Kublai Khan

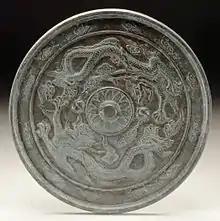
Two dragons chasing a flaming pearl was a symbol associated with Goryeo.

Kublai encouraged Asian arts and demonstrated religious tolerance. Despite his anti-Daoist edicts, Kublai respected the Daoist master and appointed Zhang Liushan as the patriarch of the Daoist "Xuánjiào" (玄教, "Mysterious Order"). Under Zhang's advice, Daoist temples were put under the Academy of Scholarly Worthies. Several Europeans visited the empire, notably the Italian explorer Marco Polo in the 1270s, who was appointed to serve as Khan's foreign emissary throughout the empire and lived in the emperor's lands for 17 years.